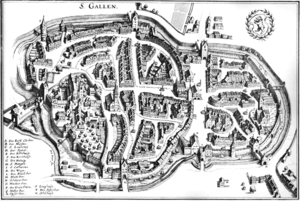
La vieille ville de Saint-Gall est le centre historique de Saint-Gall, canton de Saint-Gall en Suisse.
L'abbatiale de Saint-Gall ou abbatiale Saints-Gall-et-Otmar ou cathédrale de Saint-Gall, est l'abbatiale catholique, de style Baroque tardif Rococo néo-classique du XVIIIᵉ siècle de l'abbaye de Saint-Gall du VIIᵉ siècle, à Saint-Gall en Suisse alémanique en Suisse. Dédiée à Saint Gall de Suisse et Saint Othmar de Saint-Gall, l'ensemble de l'abbaye de Saint-Gall est inscrit au patrimoine mondial de l'Organisation des Nations unies pour l'éducation, la science et la culture depuis 1983